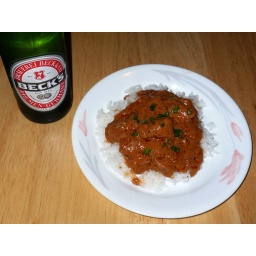
random green shit over chicken makhani (indian butter chicken) over non-basmati rice :( mmm, becks